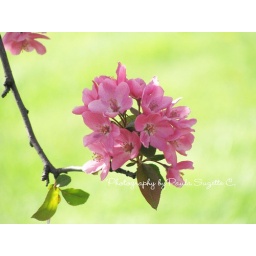
tree over grass